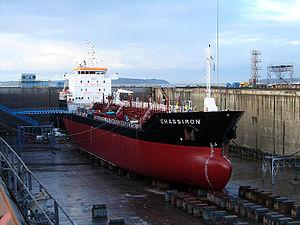
Le Chassiron en cale sèche à Brest, après des réparations et travaux de peinture. Notes